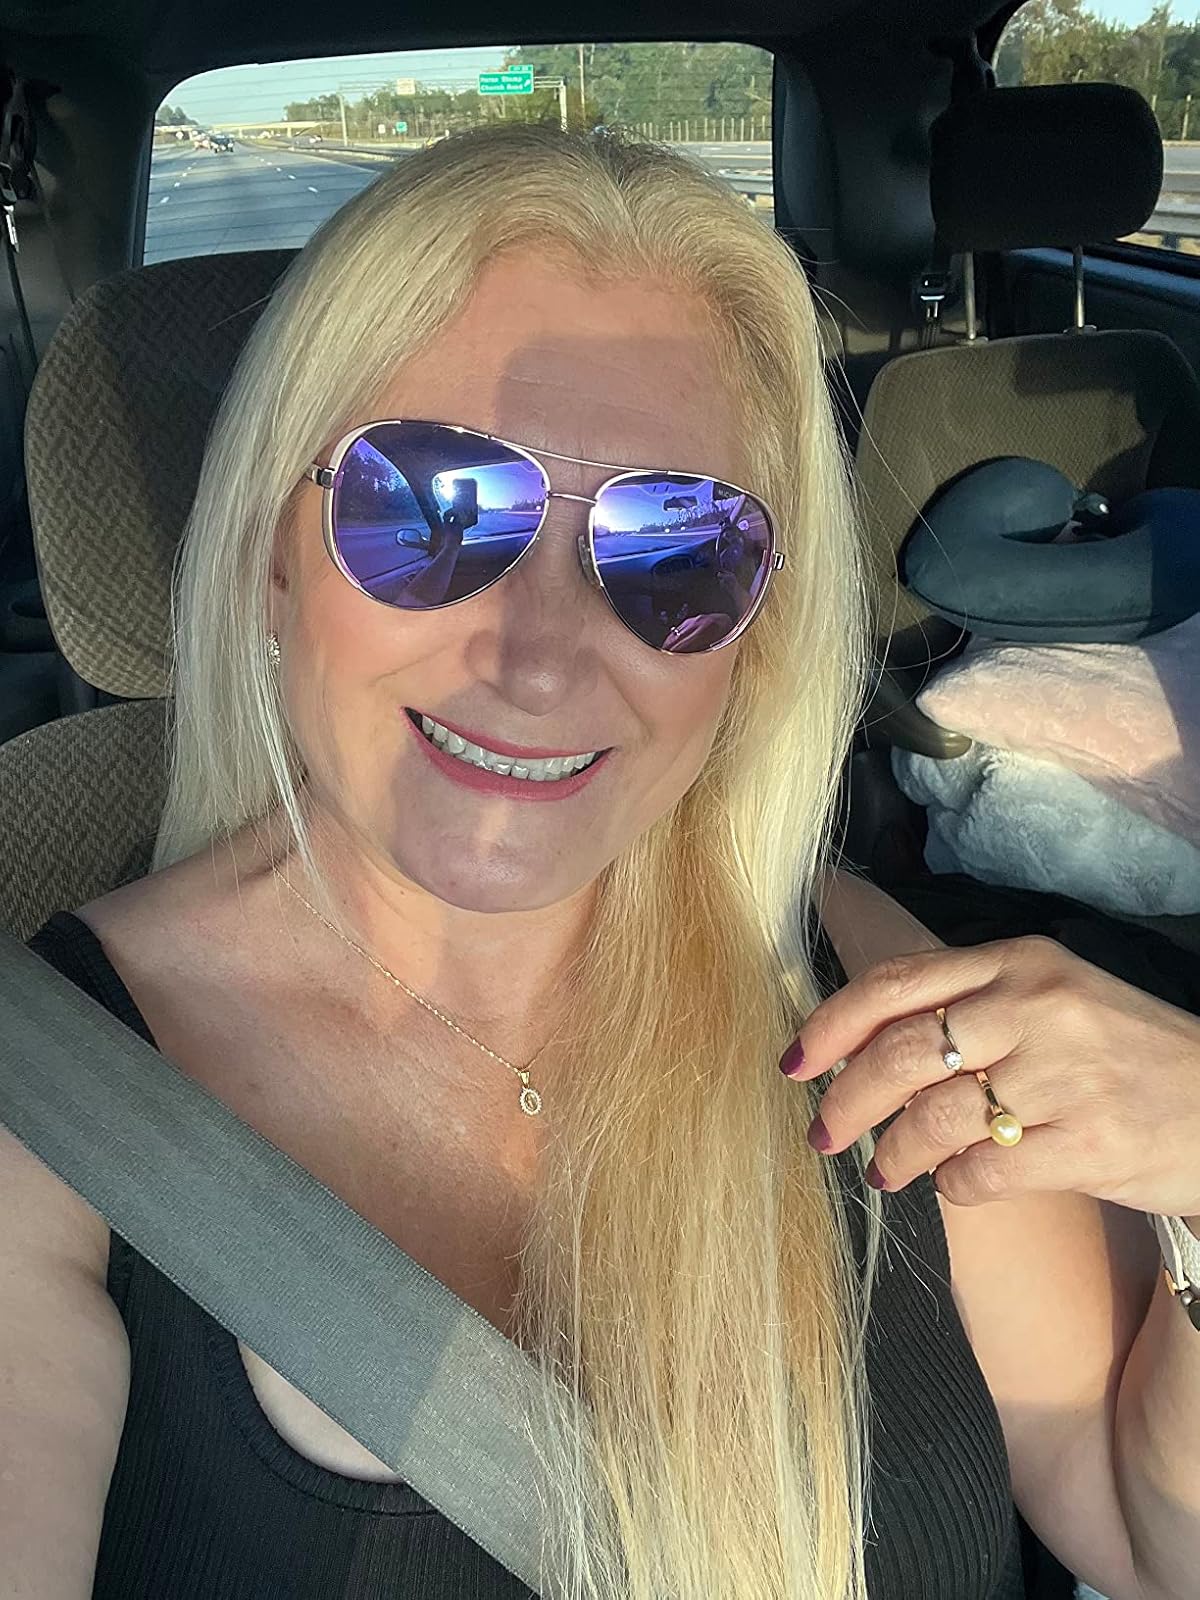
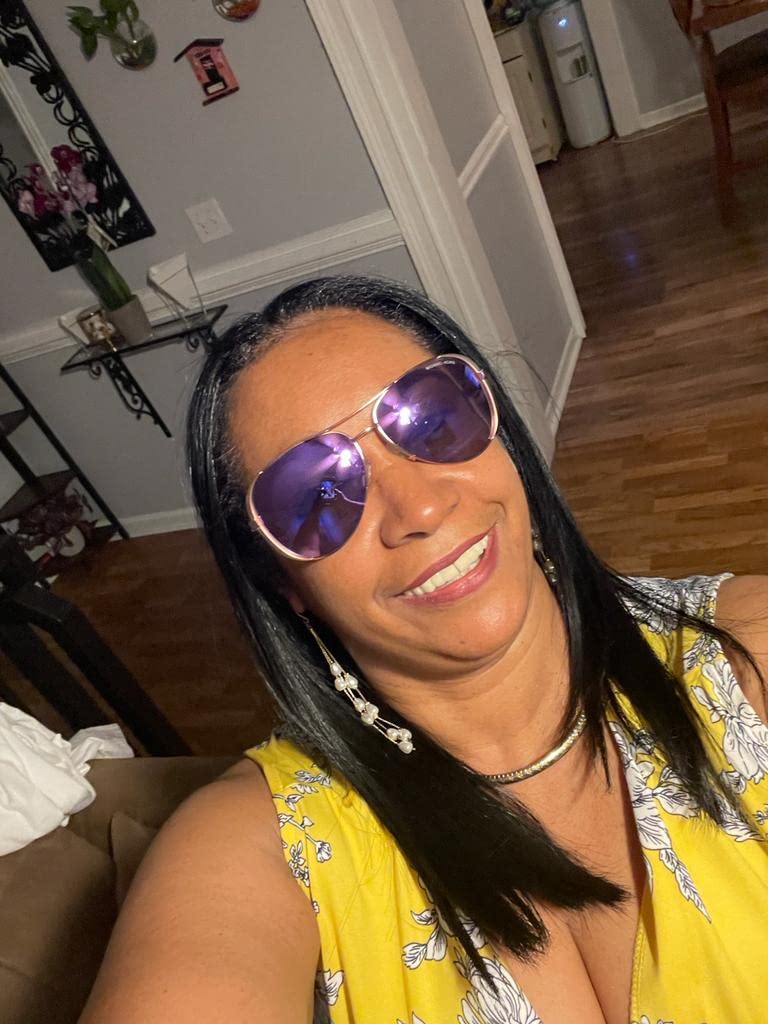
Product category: accessories_sunglasses
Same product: yes